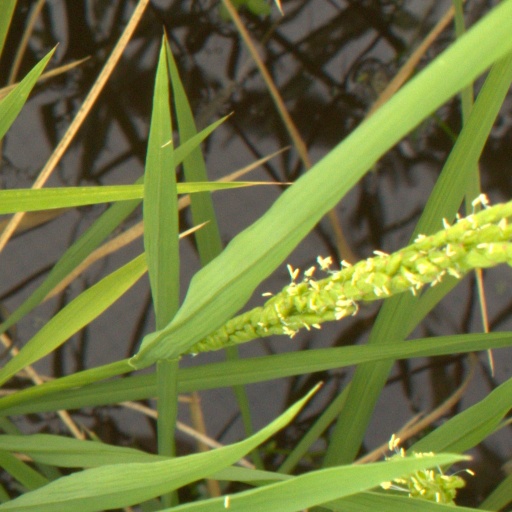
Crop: rice